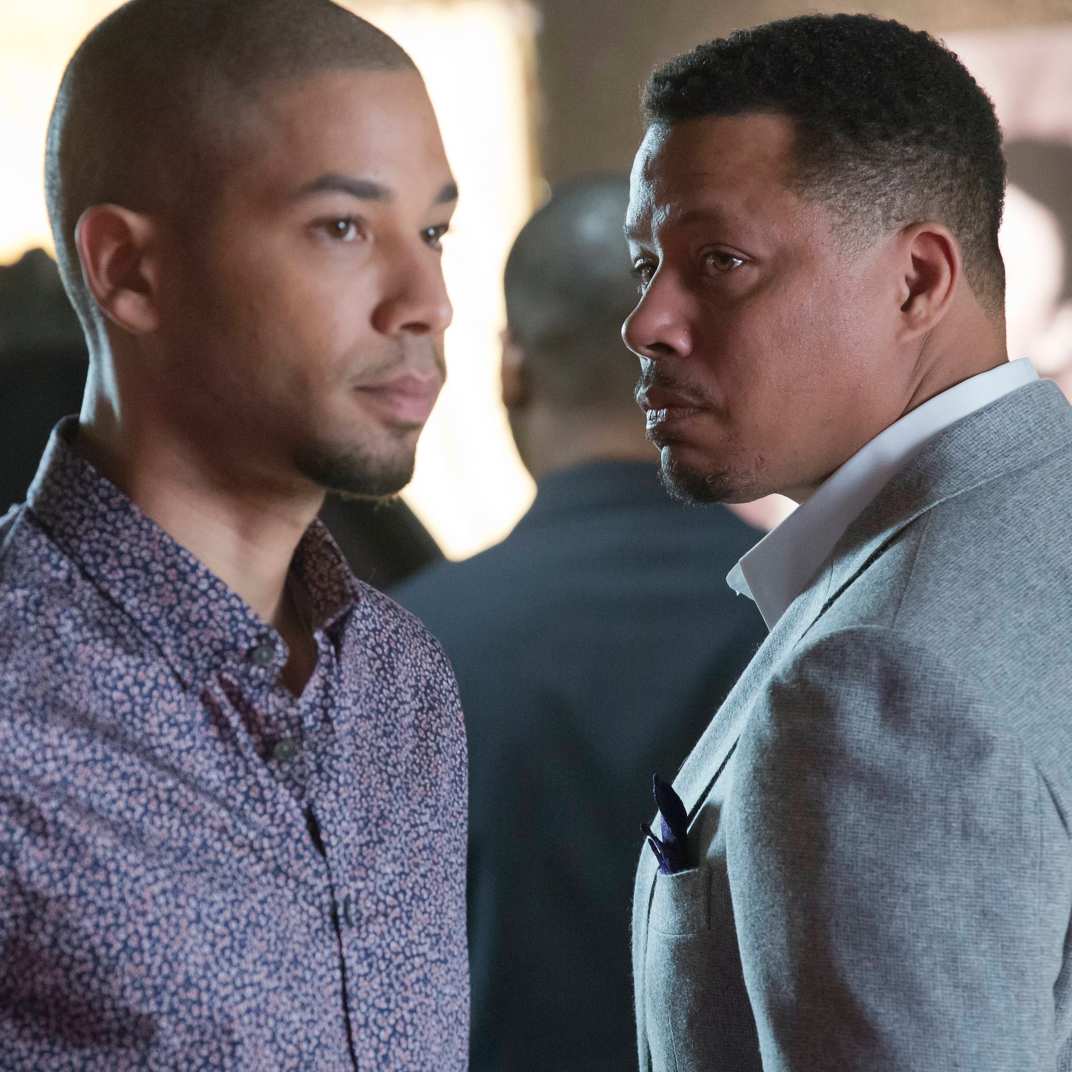
Gender: men